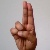
The image shows a hand gesture representing the letter 'U' in Indian Sign Language.